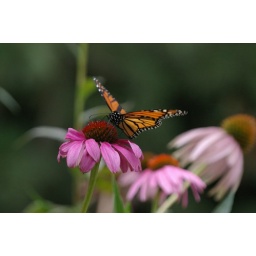
Ellie and Sophie found this monarch butterfly on the flowers in the front of our house.